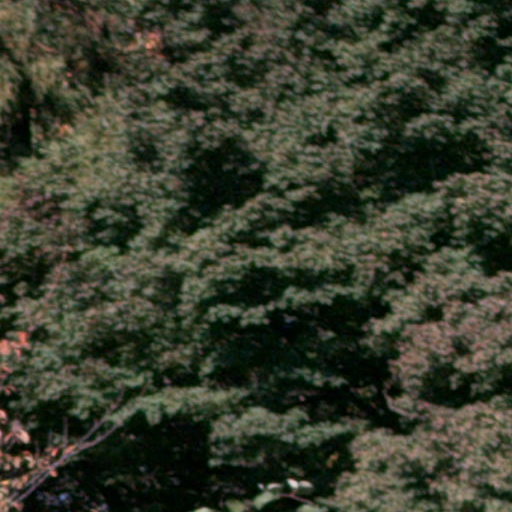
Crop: cassava